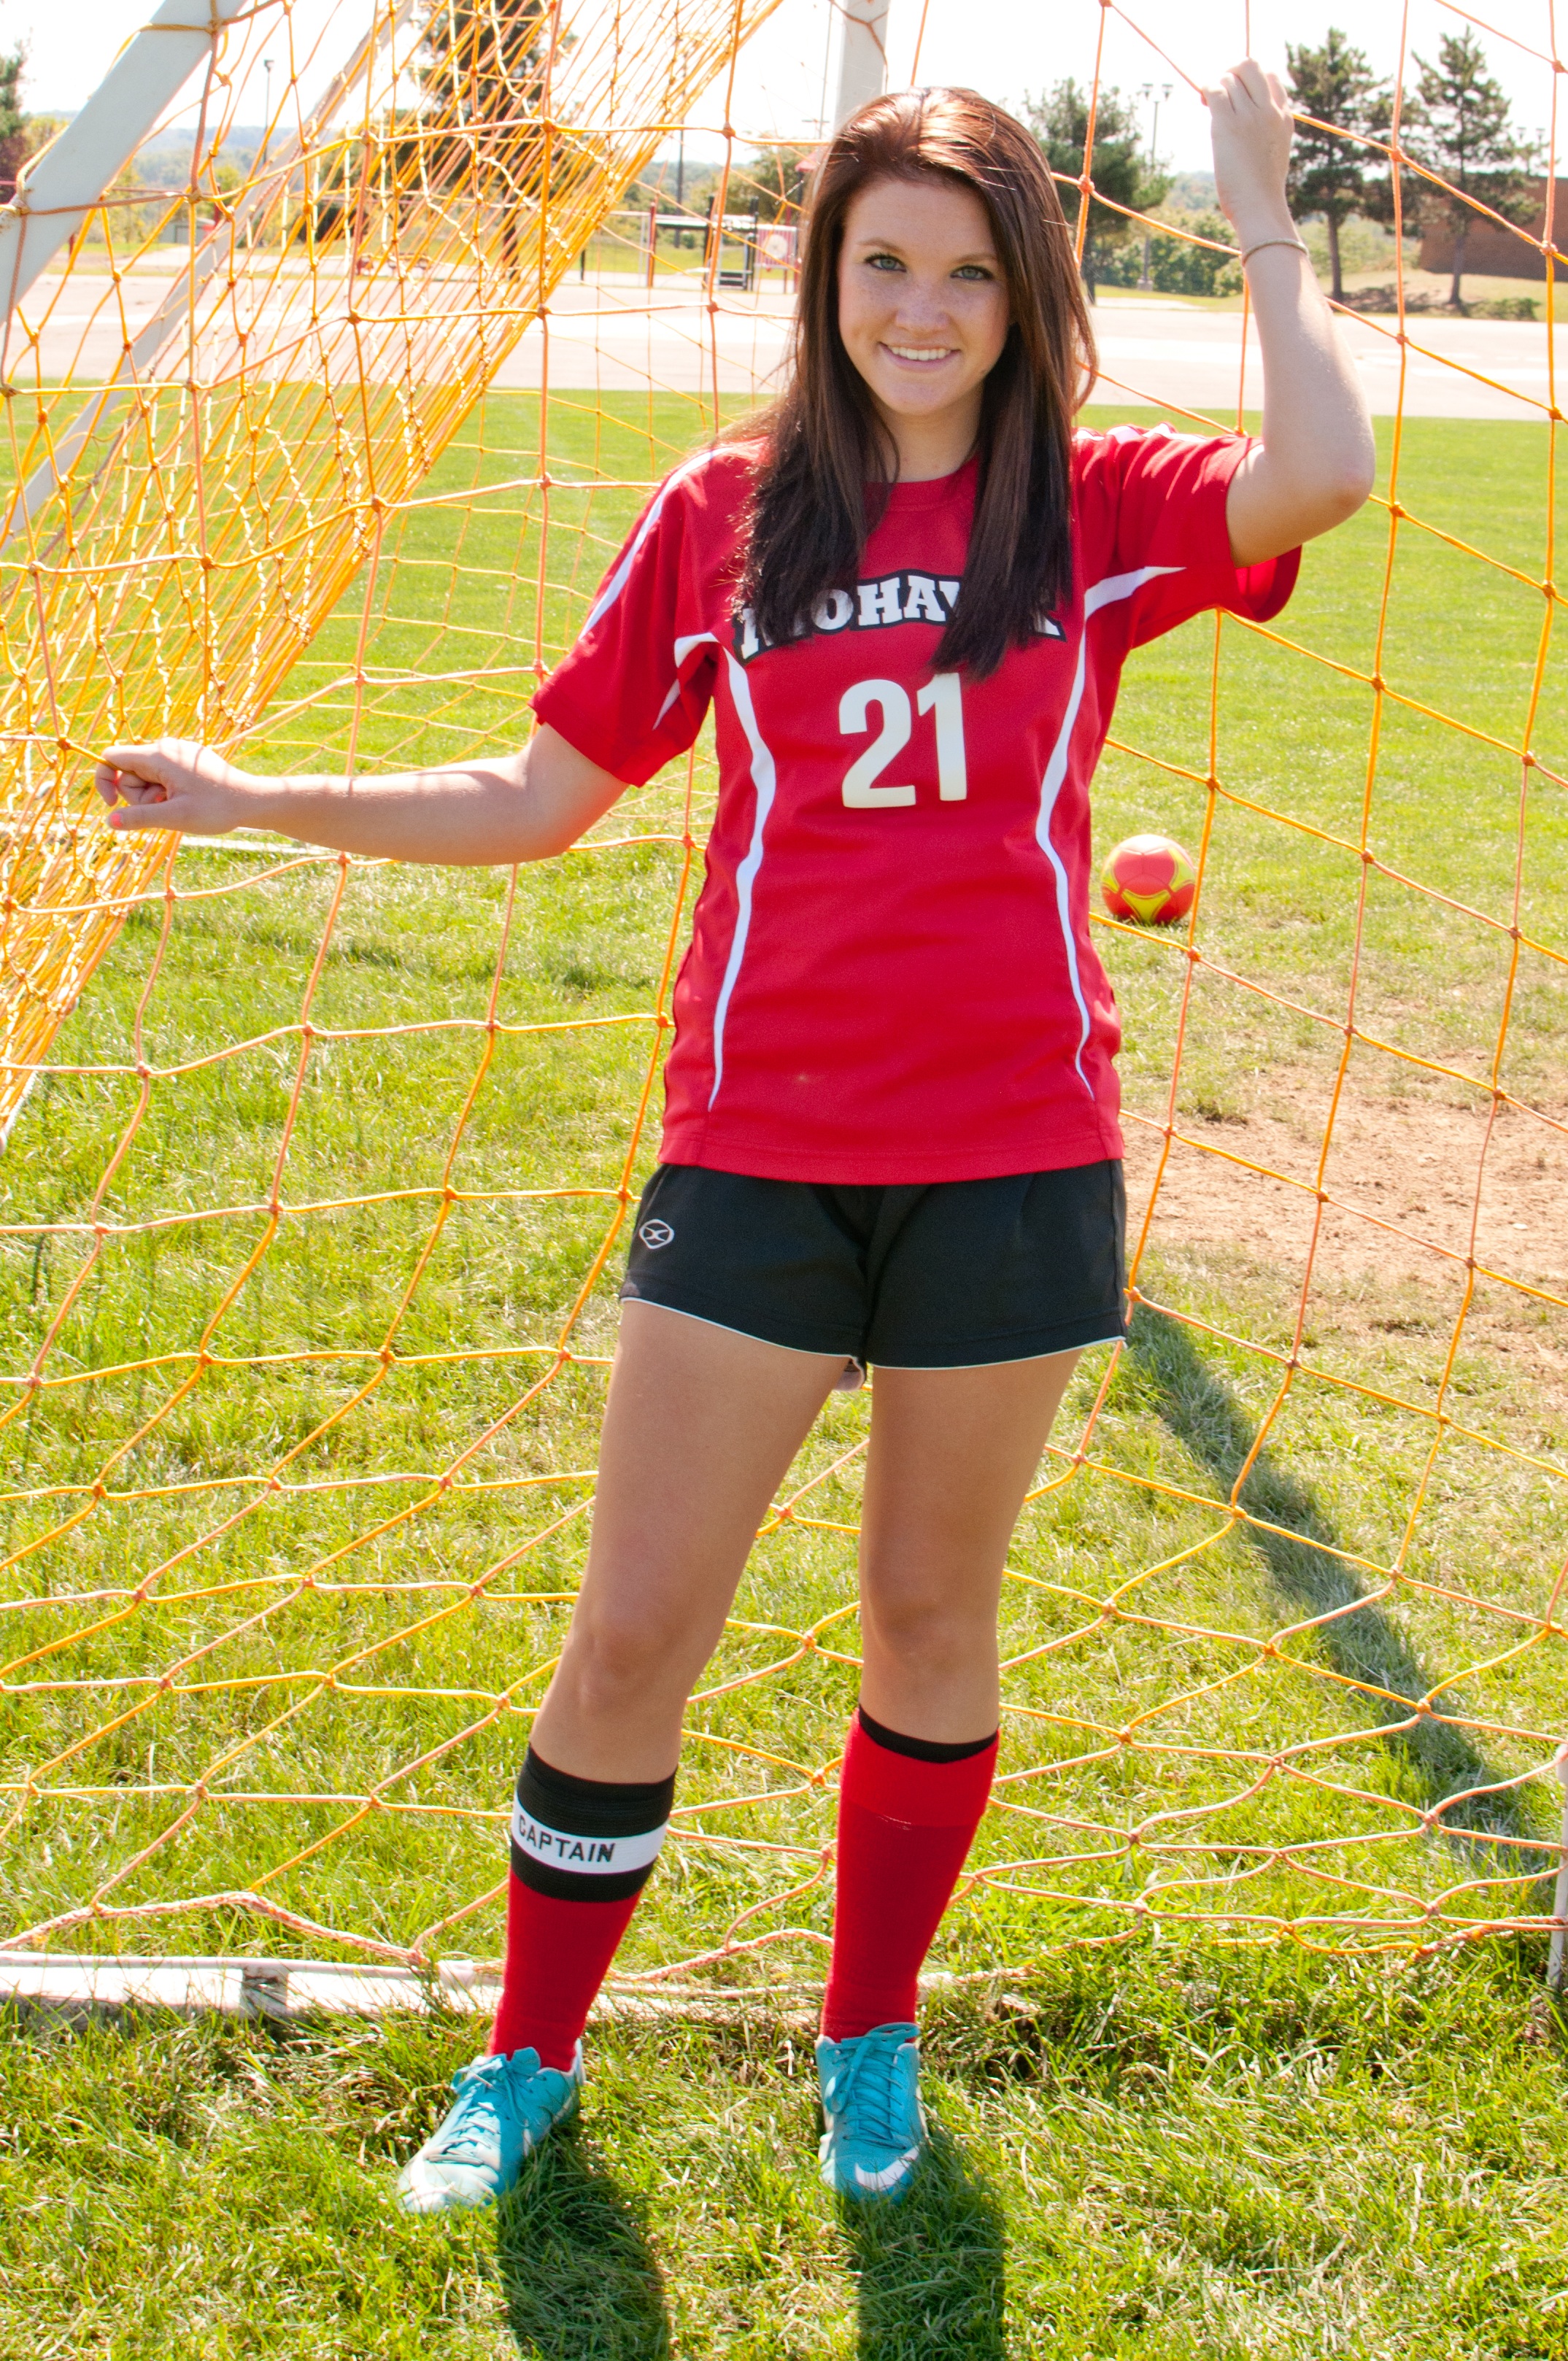
person, people, girl, woman, hair, play, female, young, red, youth, soccer, healthy, sports, teen, attractive, tournament, football player, ball game, team sport